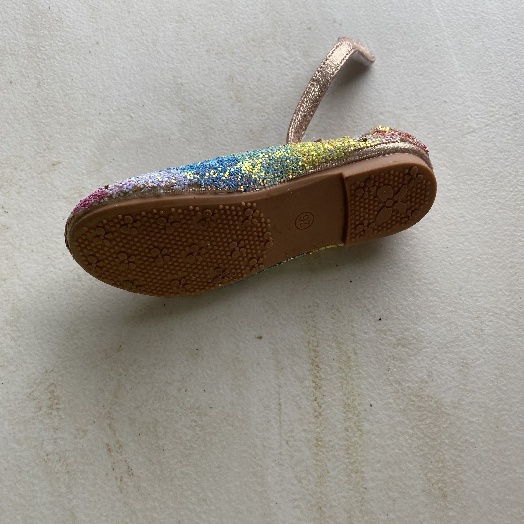
Label: Textile Trash